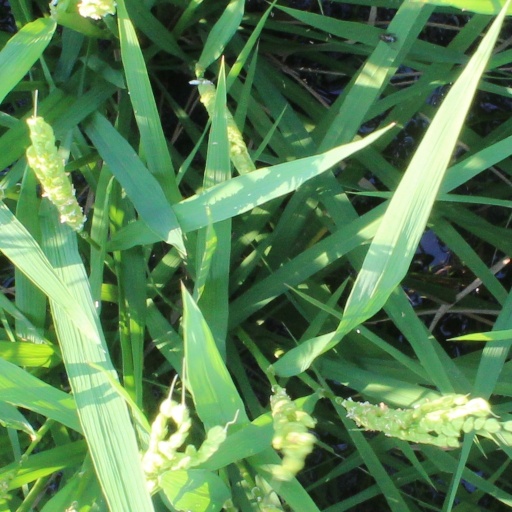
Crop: rice